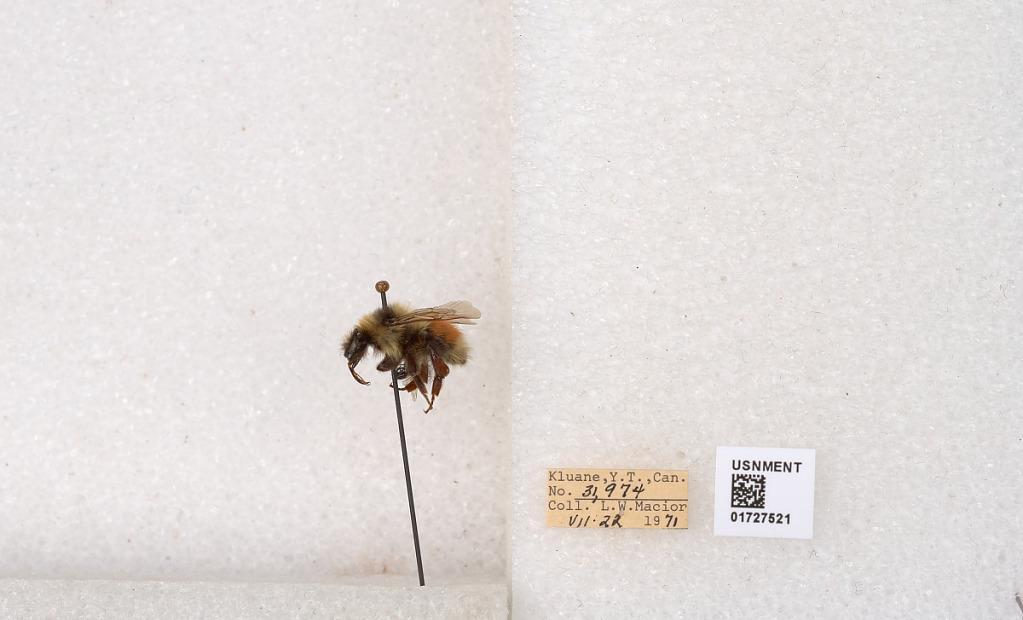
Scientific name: Bombus (Pyrobombus) sylvicola Kirby
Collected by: L. Macior
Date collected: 1971-7-22
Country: Canada
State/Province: Yukon Territory
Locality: Kluane National Park and Reserve
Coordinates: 60.7493, -139.504